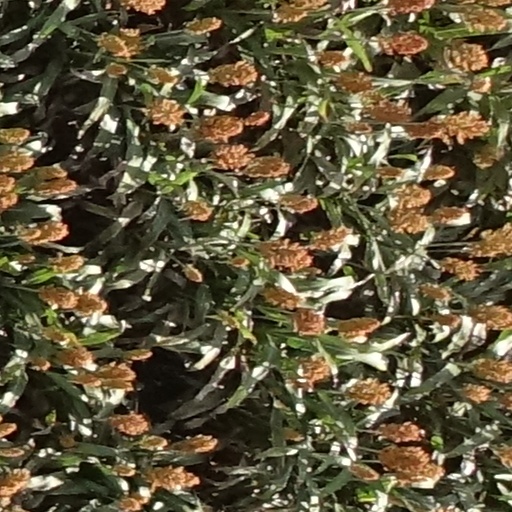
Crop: sorghum